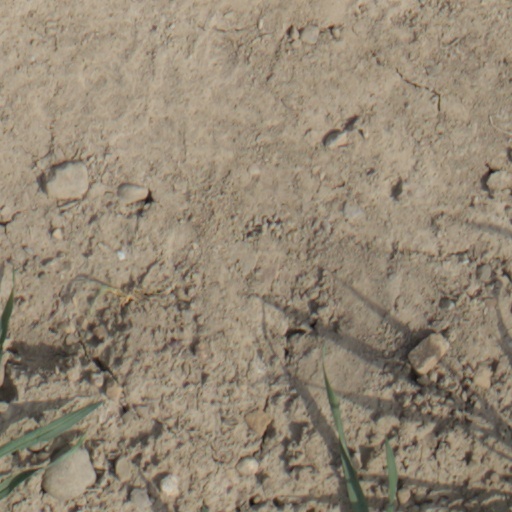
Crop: wheat